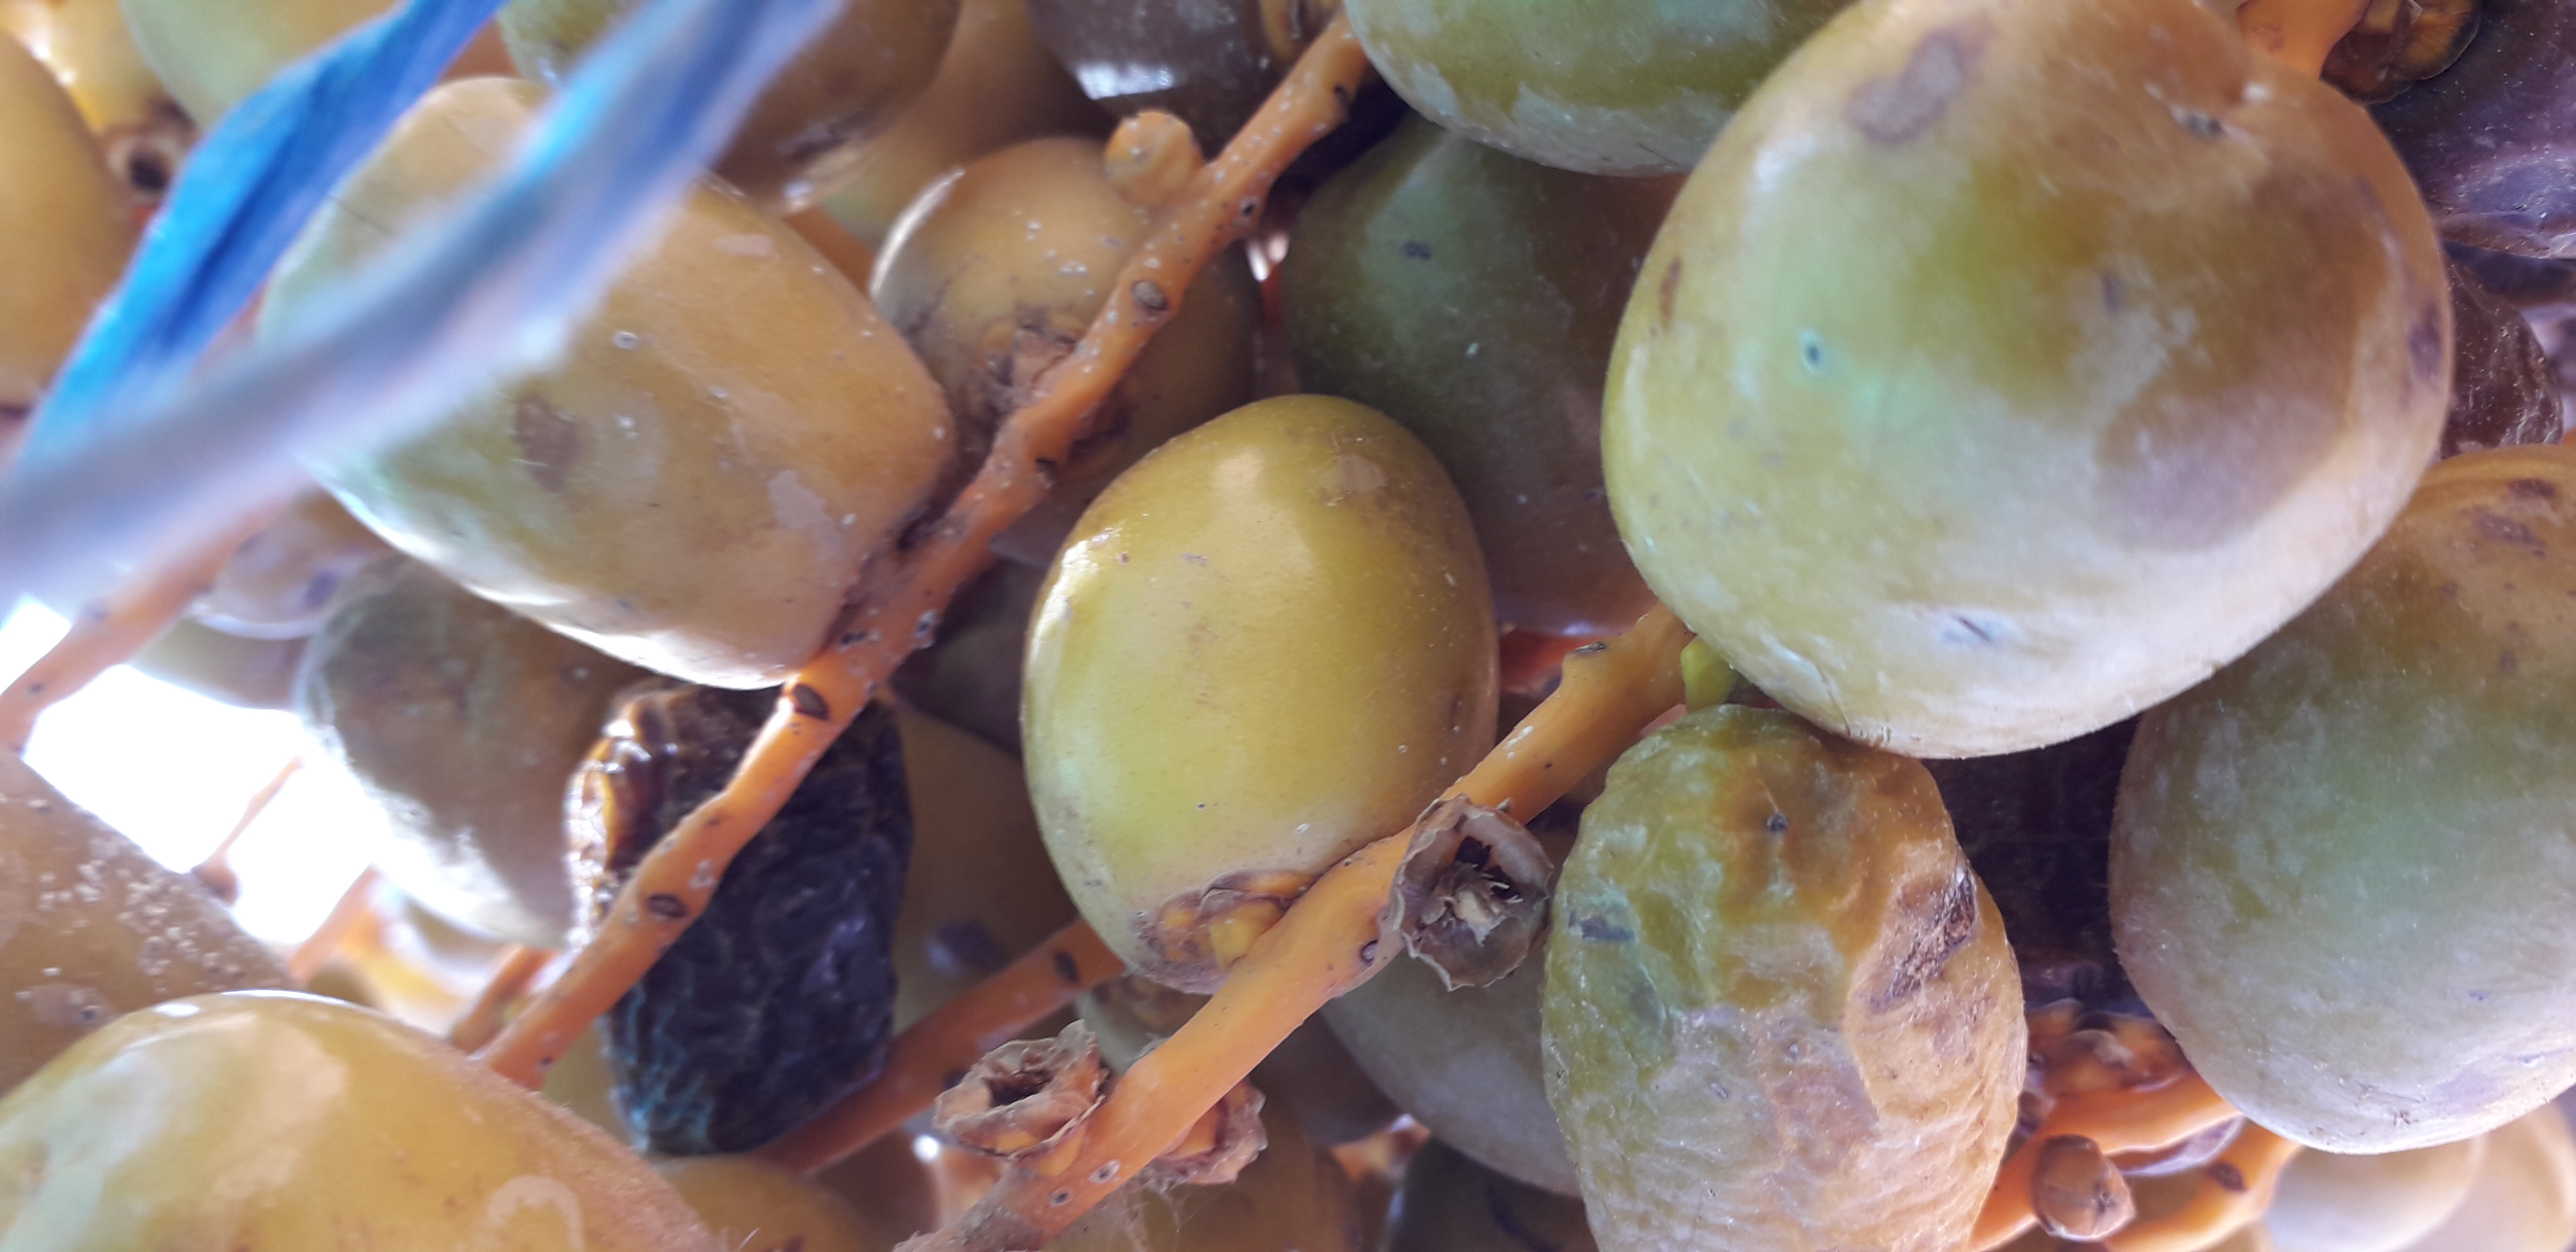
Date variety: Boufagous